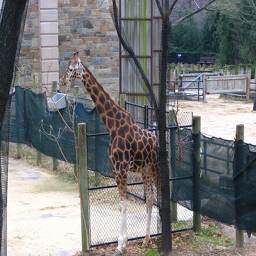
A giraffe behind a fence at a zoo.
A giraffe is standing near its fenced area observing.
A lone giraffe in the zoo stands by a gate.
A giraffe is standing outside next to a fence.
A giraffe standing near a fence and tree.